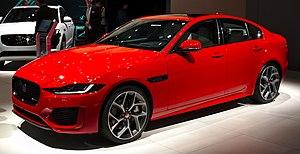
Le salon de l'automobile de Francfort est le plus grand salon automobile au monde jusqu'en 2019. Il est organisé par le Verband der Automobilindustrie, l'union de l'industrie automobile allemande, et planifié par l'Organisation internationale des constructeurs automobiles de 1951 à 2019, tous les deux ans à Francfort-sur-le-Main en Allemagne, en alternance avec le Mondial de l'automobile de Paris. L'édition 2019 est la dernière de ce salon à se dérouler à Francfort, le salon étant déplacé à Munich à partir de 2021.